Dave McKenna (stunt rider)

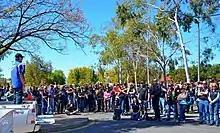
McKenna speaking at the Black Dog Ride 2013 in Alice Springs.

Mckenna started his career at the age of 20, having watched street bike stunt riding in his teens, he took up the sport in 2007.